Domenico Modugno

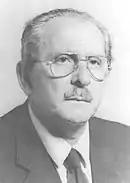

In 1984, Modugno suffered a severe stroke and remained partially paralyzed; this forced him to abandon his artistic career and devote himself to rehab.